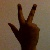
The image shows a hand gesture representing the number 3 in Indian Sign Language.